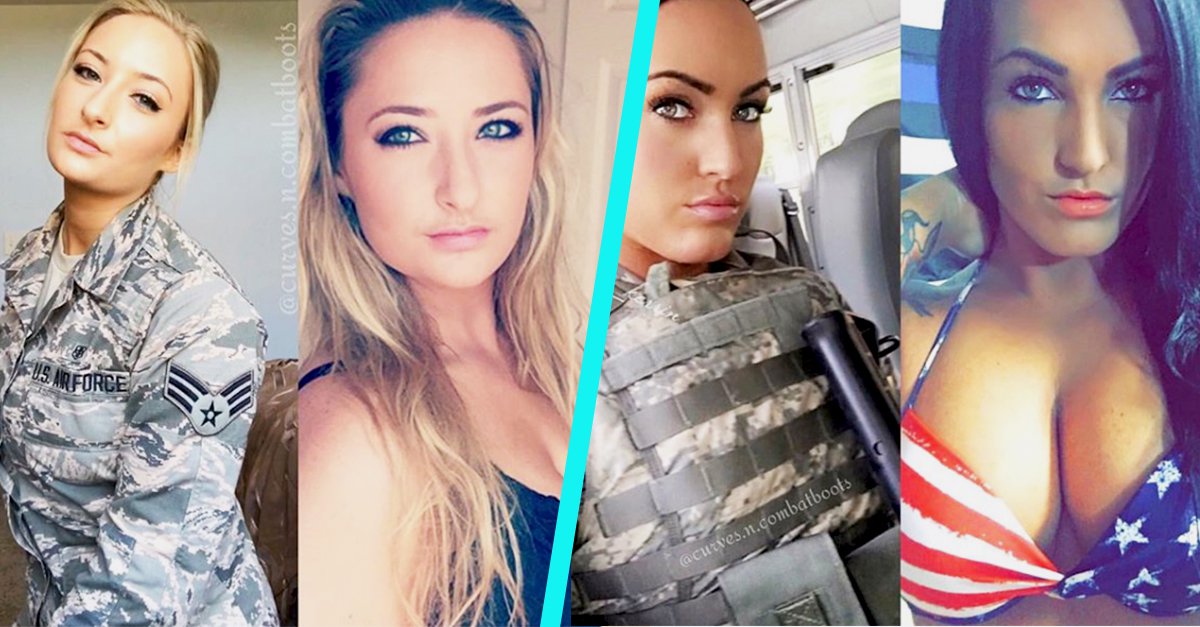
Gender: women